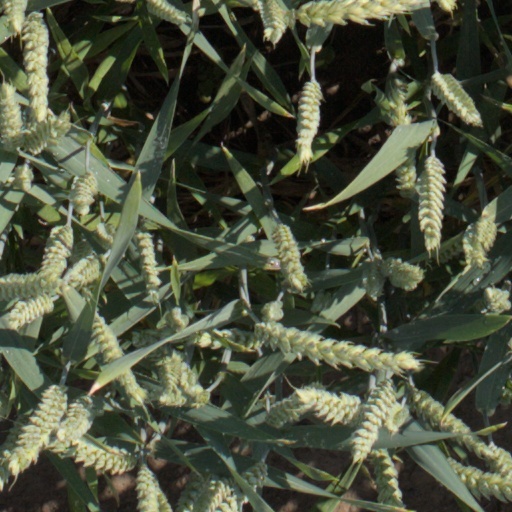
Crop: wheat